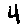
Label: 4